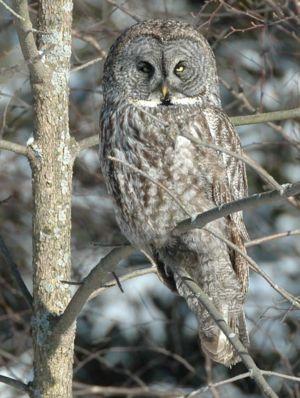
La Chouette lapone ou Chouette cendrée est une espèce de rapaces appartenant à la famille des strigidés.
L'homme-papillon est une créature ailée mystérieuse qui aurait été observée à Point Pleasant dans l'État de la Virginie-Occidentale, aux États-Unis, en 1966 et 1967.